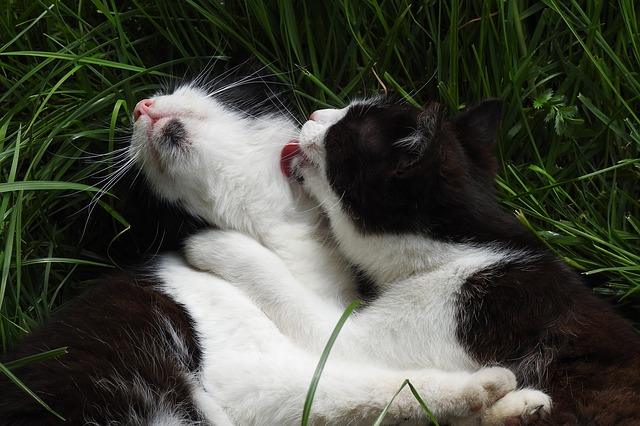
Label: cat